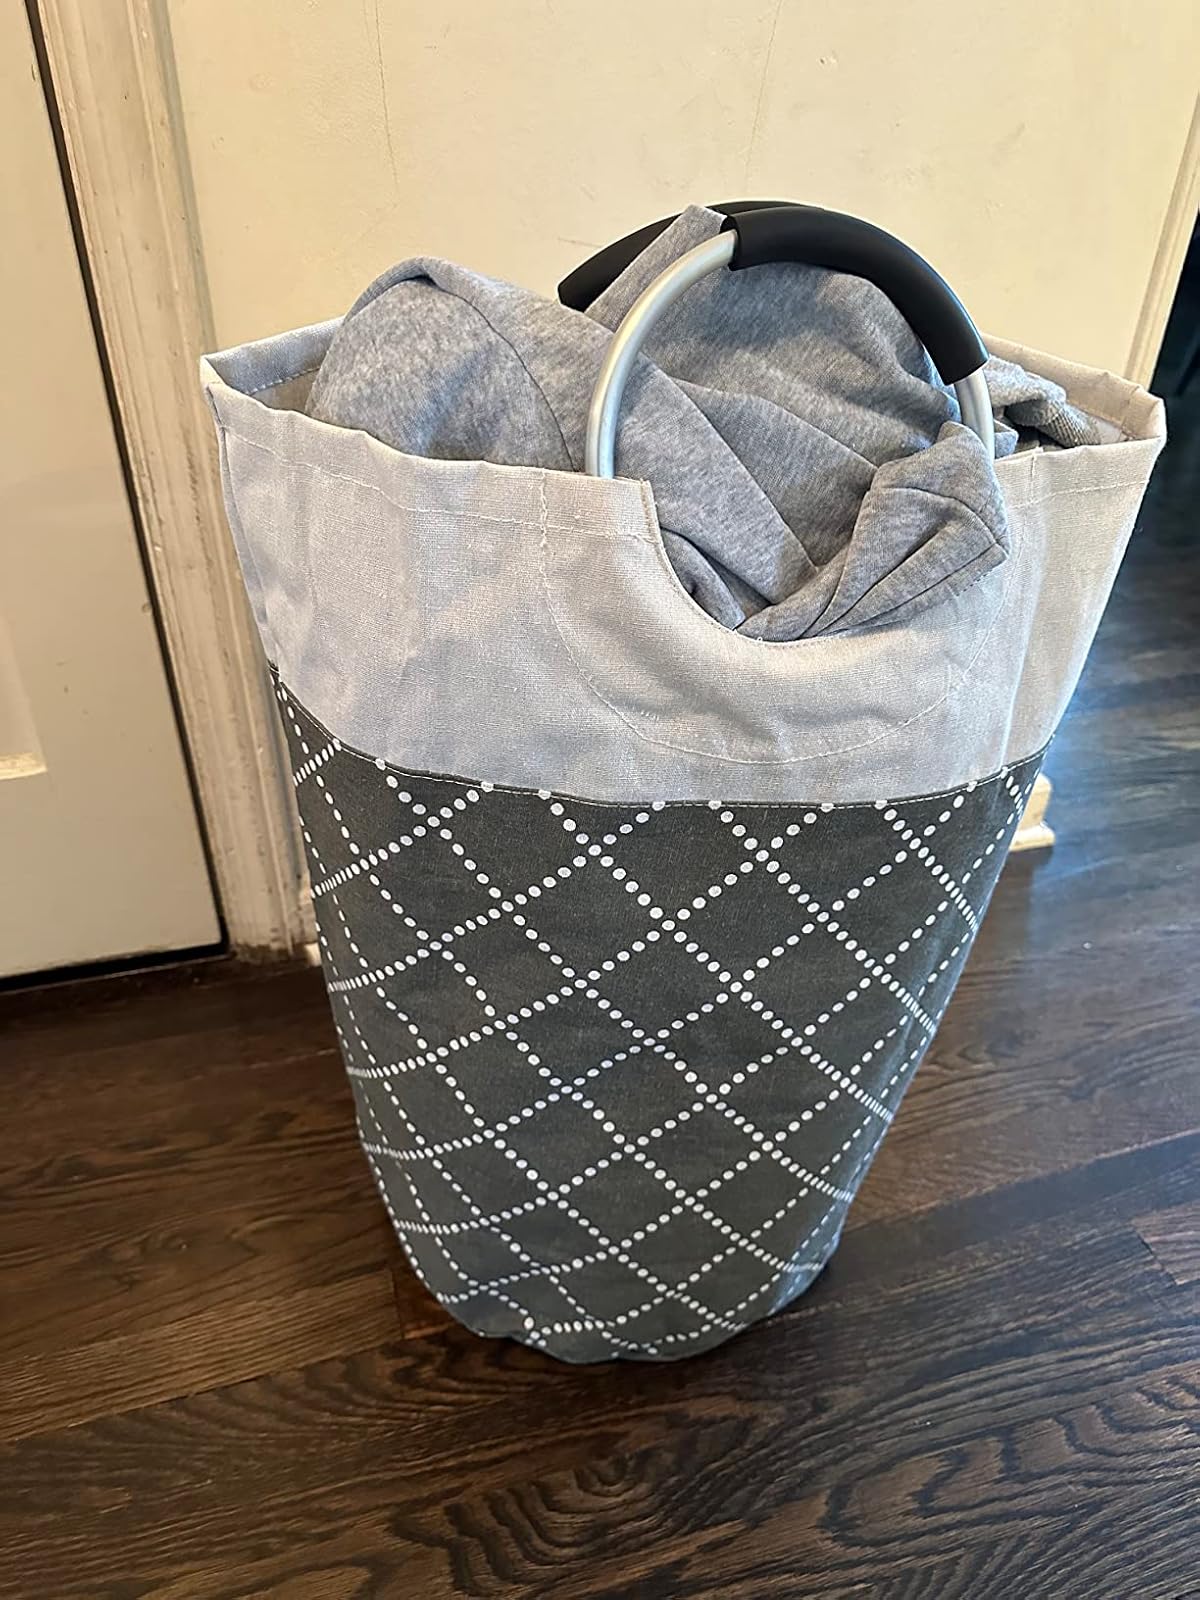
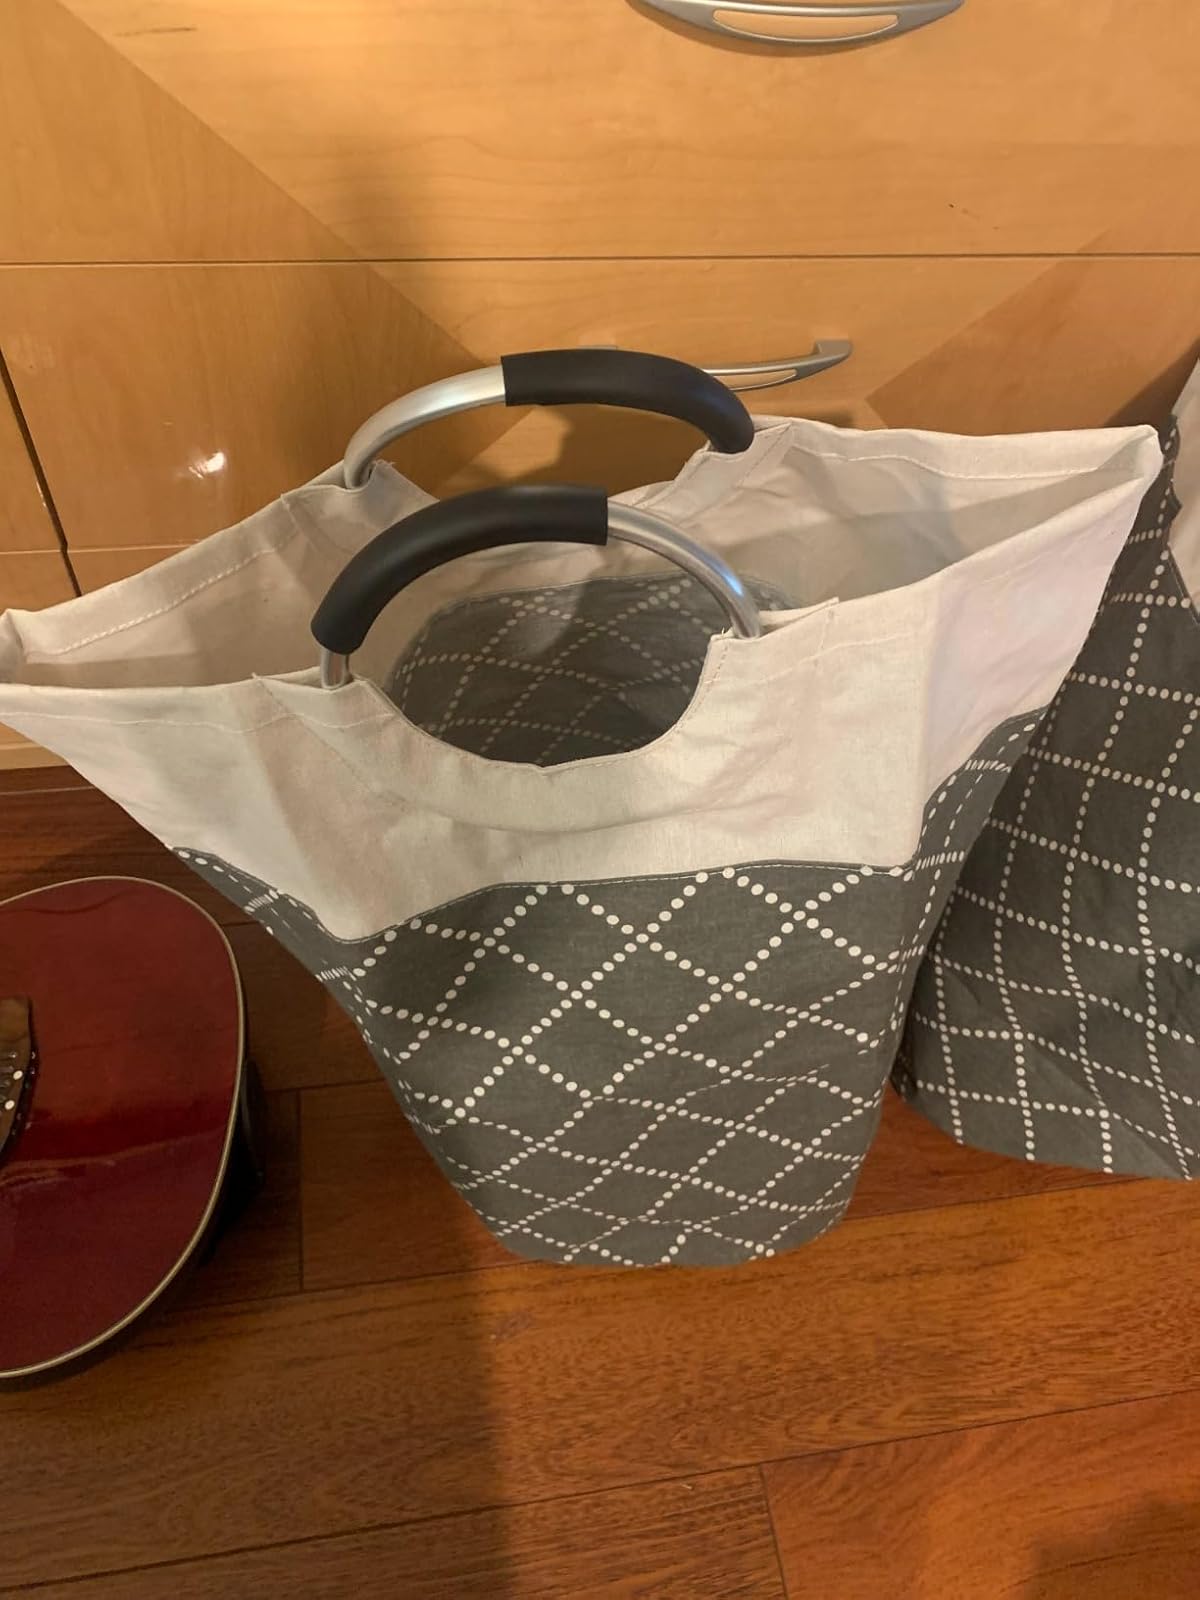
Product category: items_hamper
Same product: yes